Tenderloin (film)

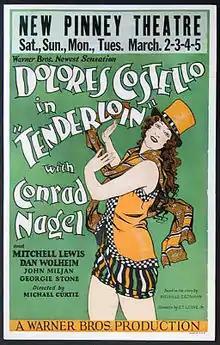
Theatrical release poster

Tenderloin is a 1928 American sound part-talkie crime film directed by Michael Curtiz, and starring Dolores Costello. In addition to sequences with audible dialogue or talking sequences, the film features a synchronized musical score and sound effects, along with English intertitles. The soundtrack was recorded using the Vitaphone sound-on-disc system. It was produced and released by Warner Bros. "Tenderloin" is considered a lost film, with no prints currently known to exist.